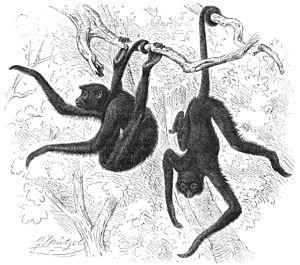
Le Singe-araignée commun est un singe du Nouveau Monde de la famille des atélidés qui vit en Amérique du Sud.
Le Parc national naturel Cueva de los Guácharos, créé en 1960, est le plus ancien des 51 parcs naturels nationaux de Colombie. Il correspond aux zones karstiques des fleuves Magdalena et Caquetá et s'étend sur 90 km² sur la face ouest de la cordillère orientale des Andes colombiennes, dans les départements de Huila et Caquetá.